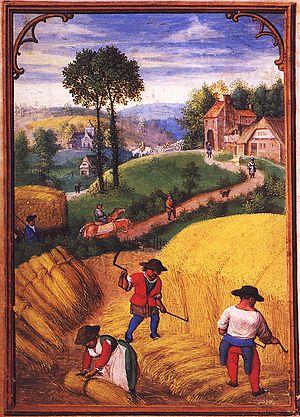
Les Heures de Munich-Montserrat sont un livre d'heures manuscrit enluminé datant des années 1535, aujourd'hui dispersé entre :
Simon Bening est le dernier enlumineur de l'école ganto-brugeoise du XVIᵉ siècle, et l'un des plus éminents.